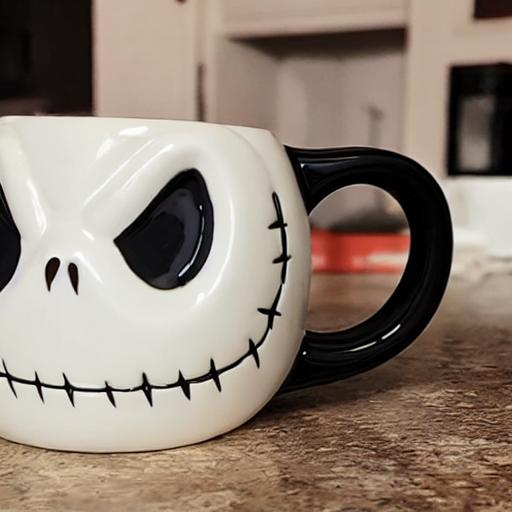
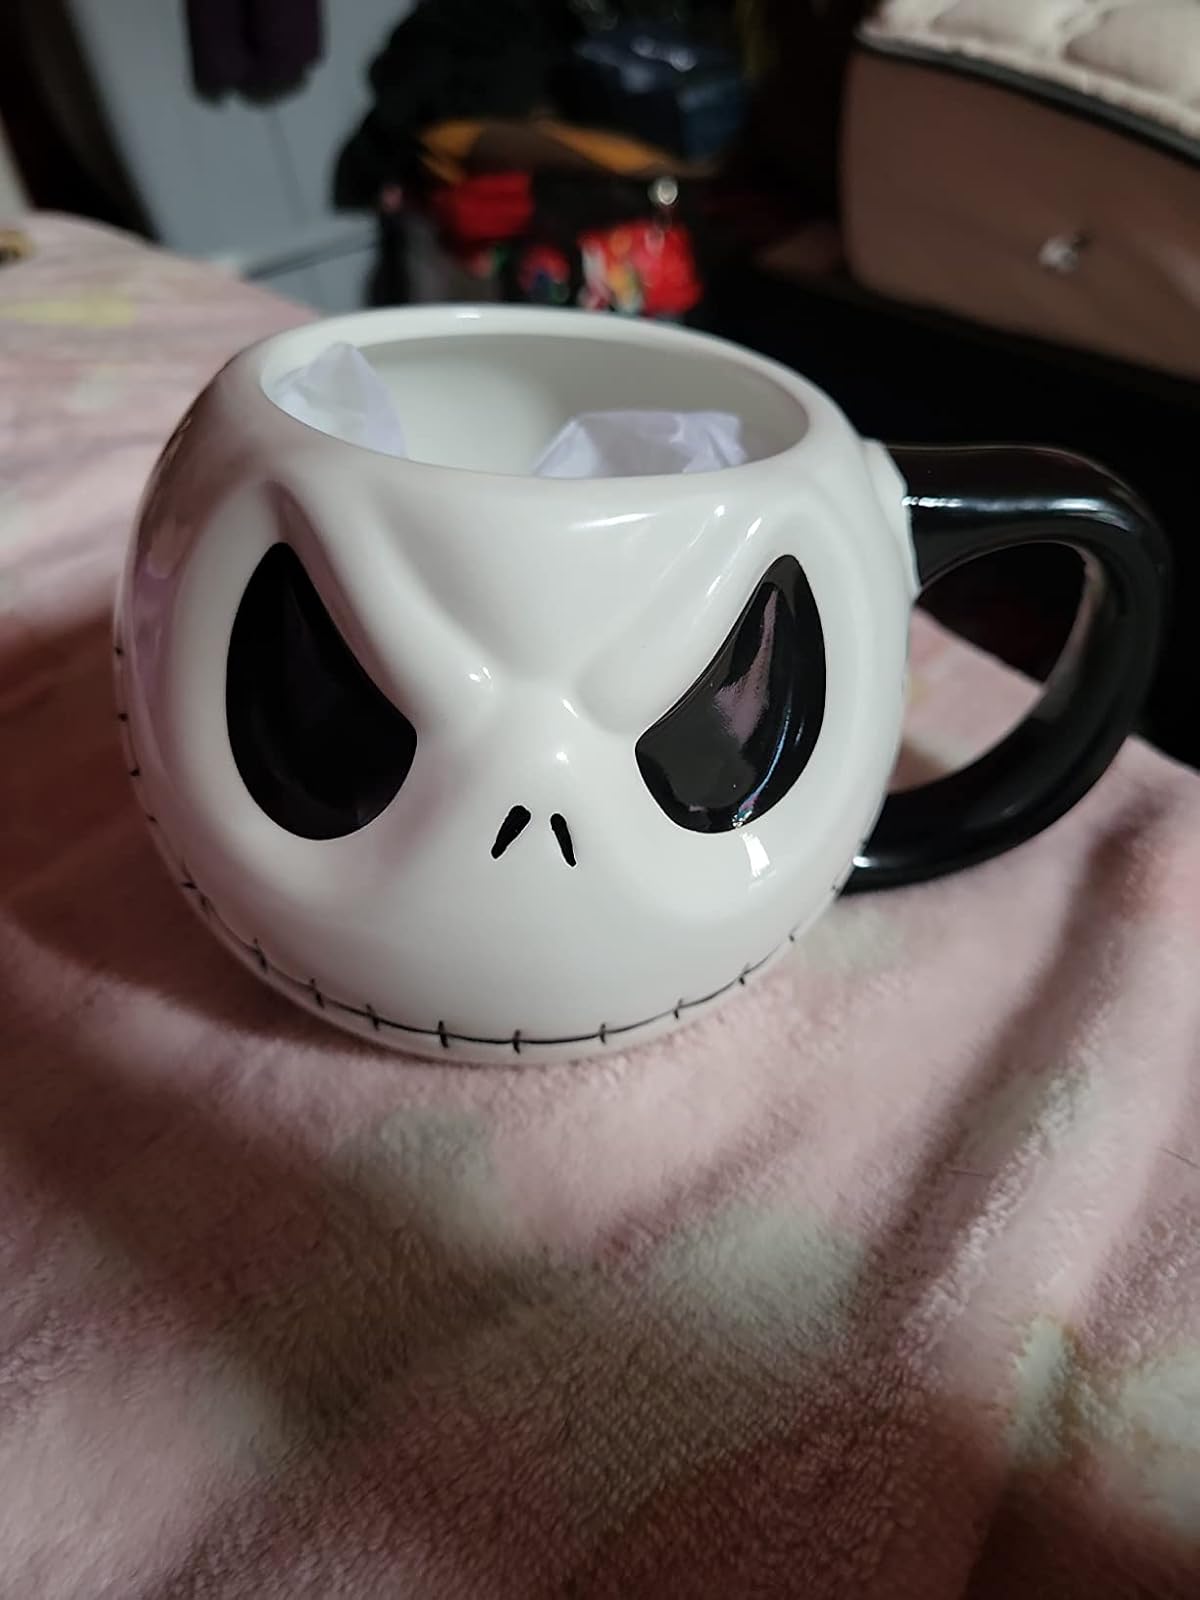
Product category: items_mug
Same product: no